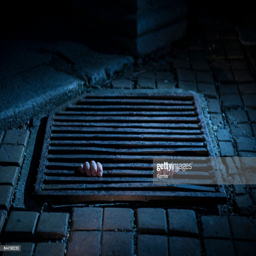
hands holding a manhole cover from underneath at night